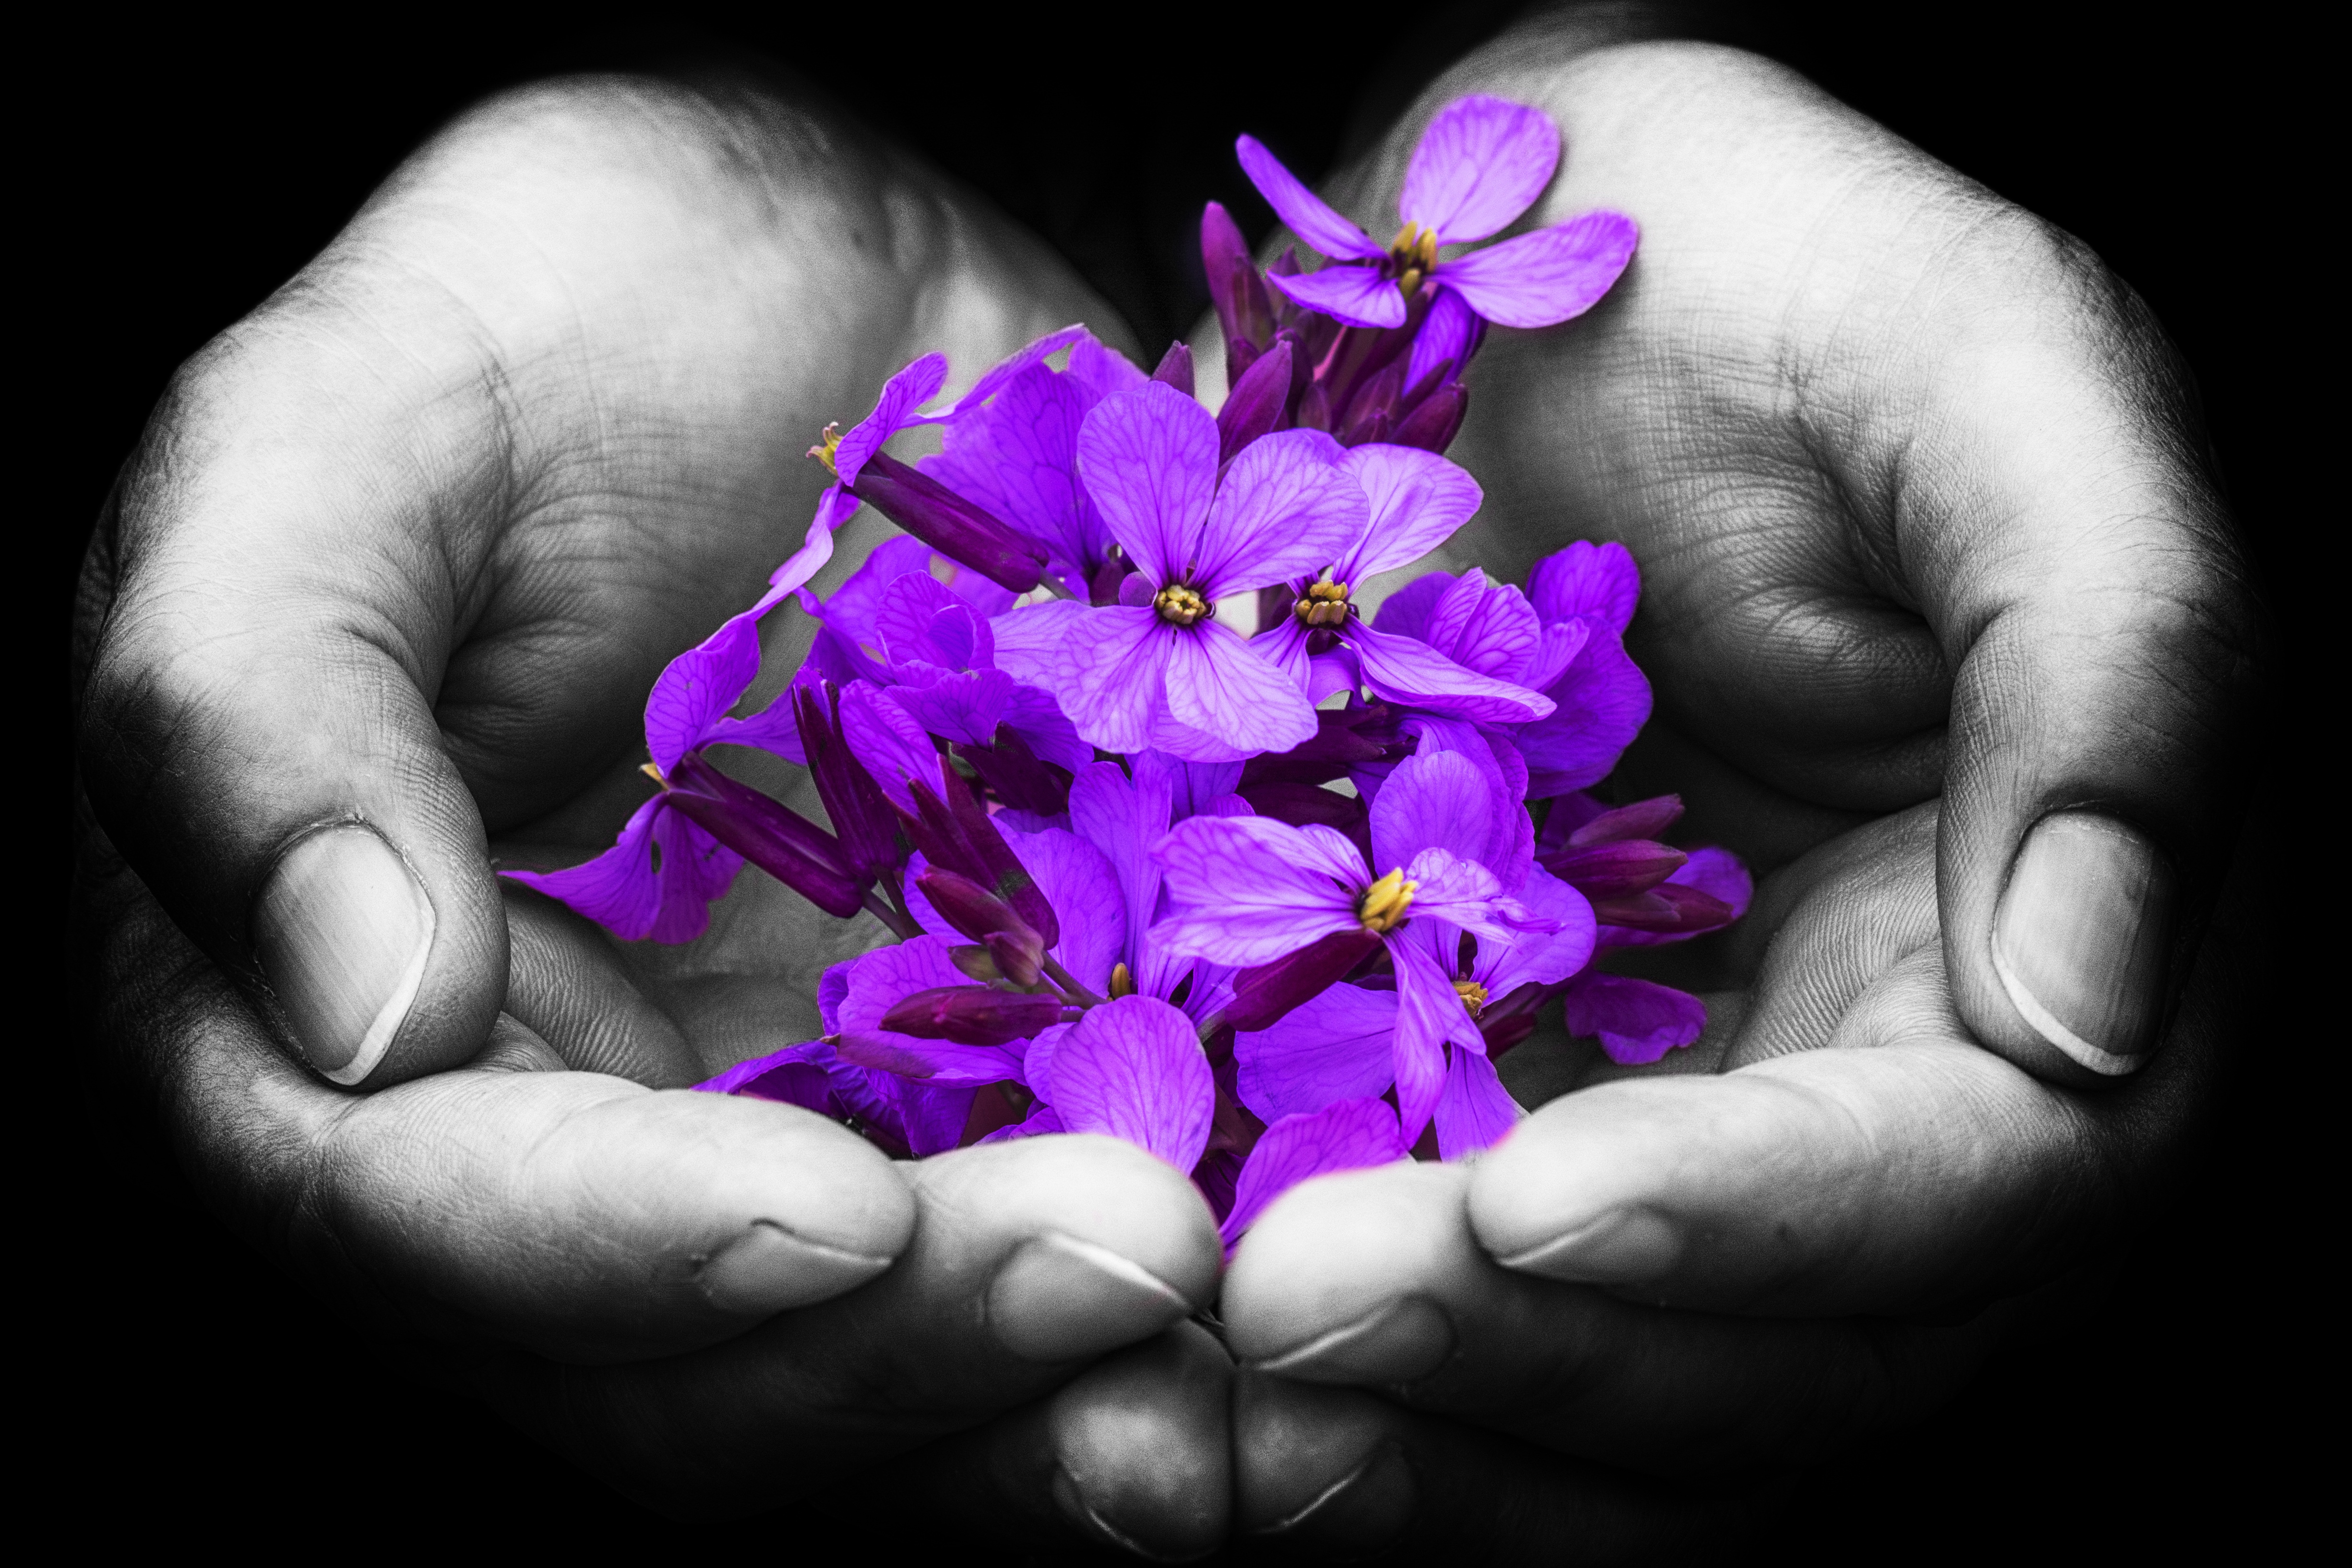
hand, black and white, people, plant, white, photography, flower, purple, petal, love, color, darkness, black, monochrome, flora, close up, human body, design, hands, eye, violet, skin, organ, emotion, macro photography, flowering plant, still life photography, monochrome photography, land plant